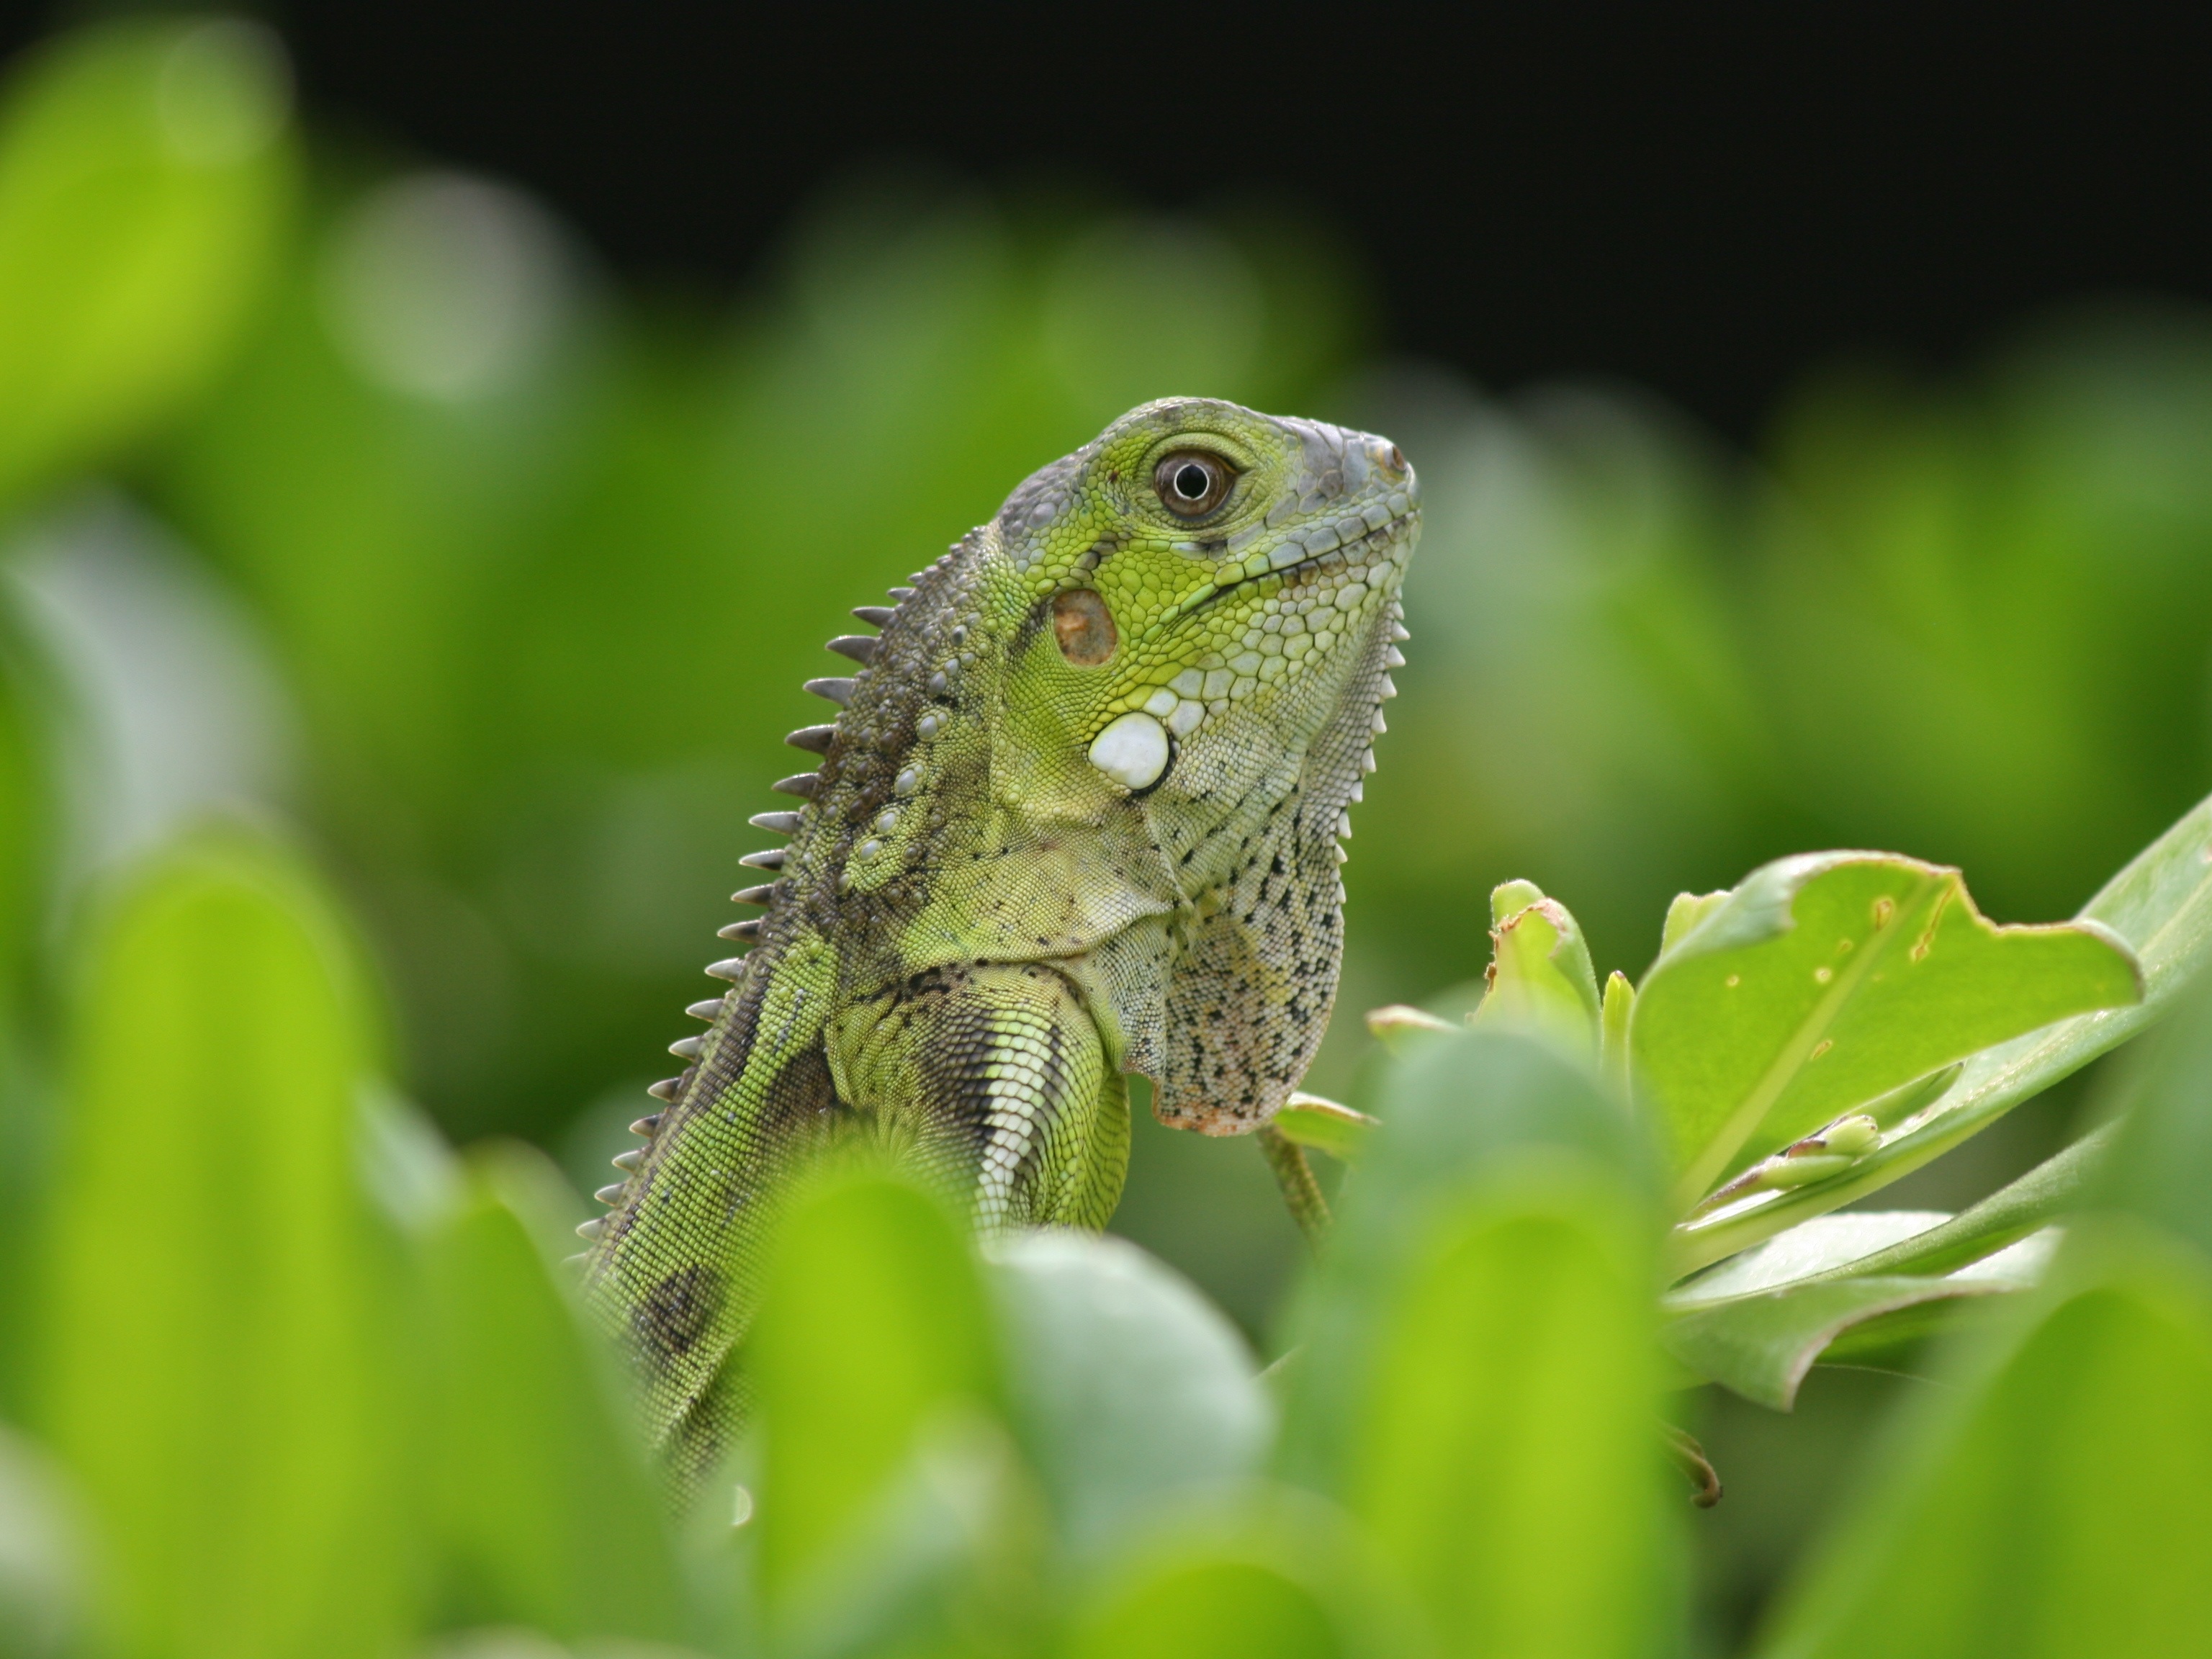
nature, grass, animal, wildlife, green, reptile, iguana, fauna, lizard, close up, chameleon, beast, vertebrate, iguania, bonaire, macro photography, netherlands antilles, dactyloidae, scaled reptile